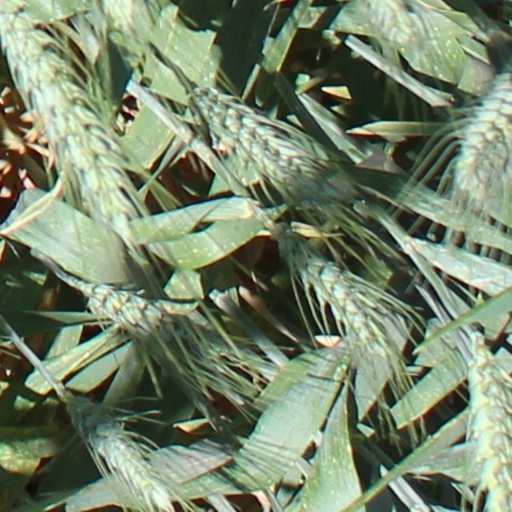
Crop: wheat